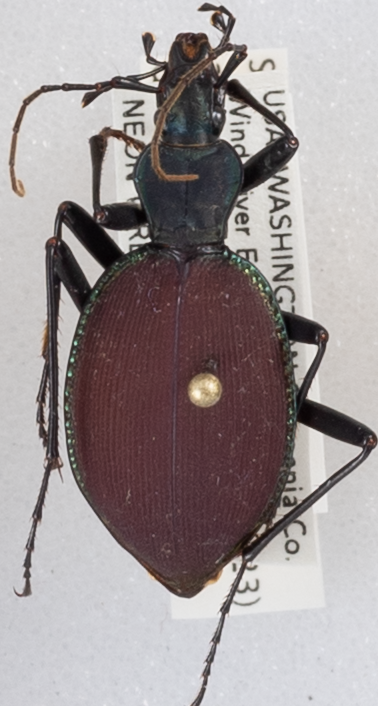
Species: Scaphinotus angusticollis
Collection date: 2018-07-31
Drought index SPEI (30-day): -1.444
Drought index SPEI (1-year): -0.39
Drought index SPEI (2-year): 0.54